Kingsbury Episcopi

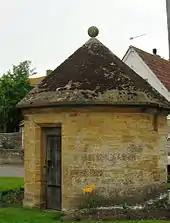
The lock-up, Kingsbury Episcopi

Other historic buildings in the village include many old houses, a public house called the "Wyndham Arms", a Wesleyan church and an octagonal village lock-up that was used to detain drunks and suspected criminals.